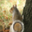
Label: squirrel